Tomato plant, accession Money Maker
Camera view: vertical (180 deg); turntable rotation: 60 degrees
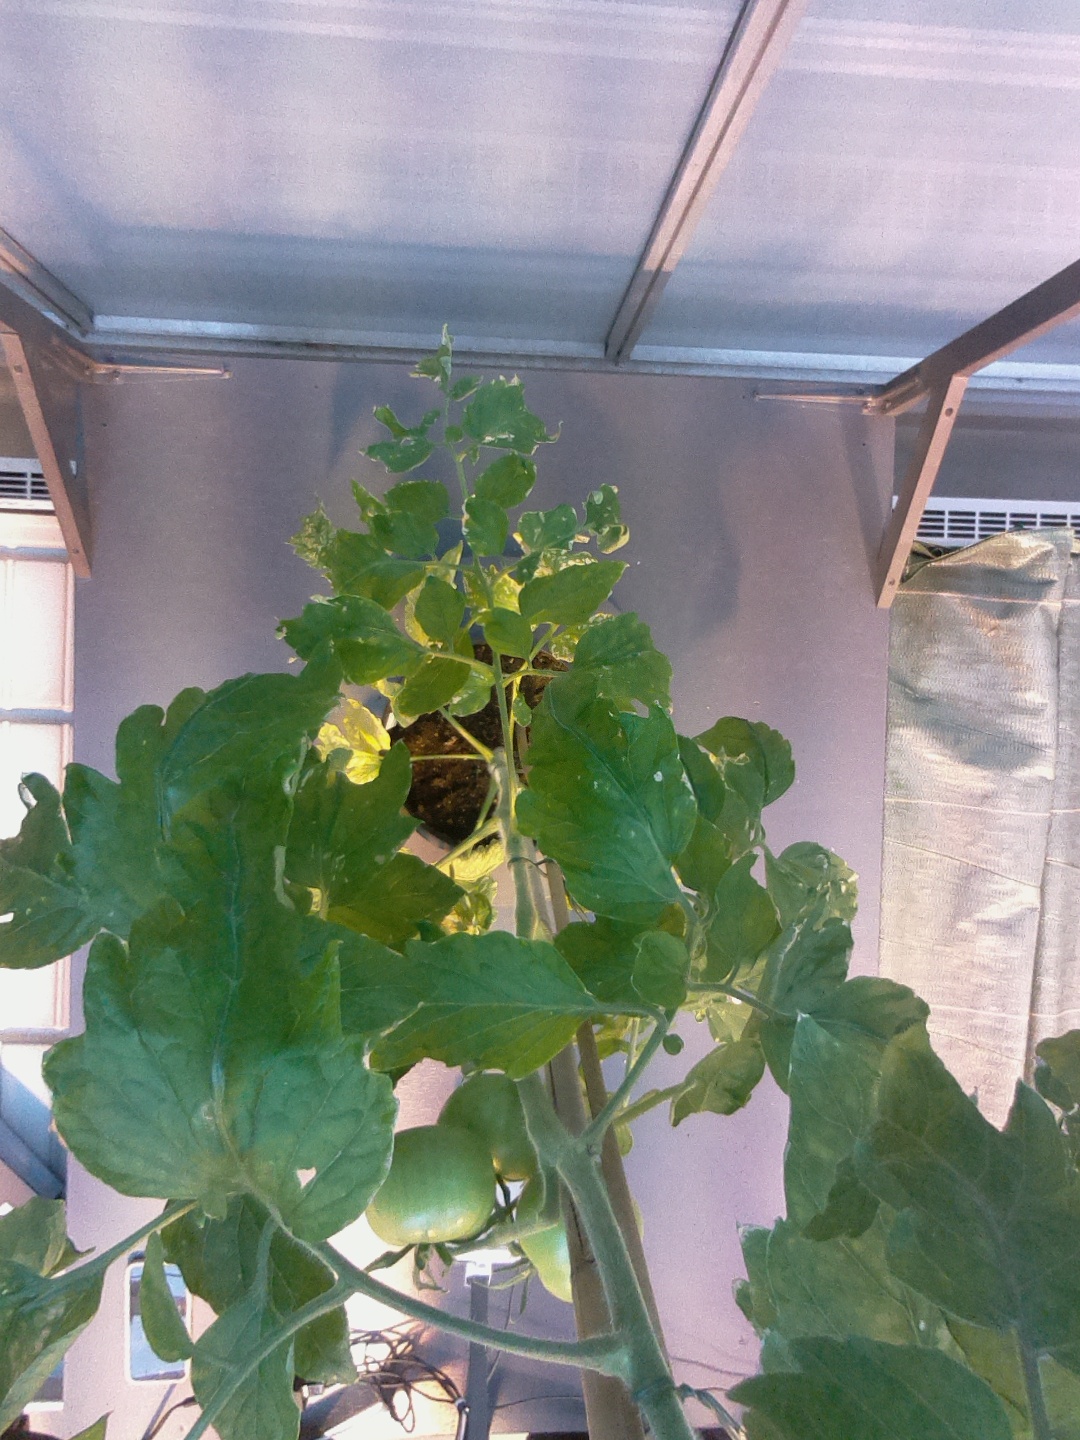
BBCH growth stage 75: 50%-60% of final fruit size